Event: Nepal Earthquake
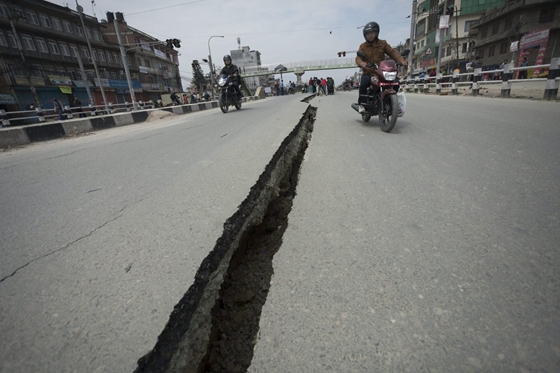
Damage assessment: damage